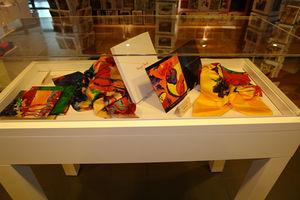
Le Musée des beaux-arts de Montréal, fondé en 1860, est un musée de réputation internationale basé à Montréal et consacré à la promotion de l'art canadien et international. Sa collection encyclopédique compte plus de 43 000 œuvres. La collection des arts décoratifs contemporains est l'une des plus remarquables d'Amérique du Nord. Le musée est constitué de cinq bâtiments : les pavillons Jean-Noël Desmarais d'art moderne et contemporain et expositions temporaires, Michal et Renata Hornstein de cultures du monde, Liliane et David M. Stewart d'arts décoratifs et de design, Claire et Marc Bourgie d'art québécois et canadien, l'église Erskine and American et le Pavillon pour la Paix Michal et Renata Hornstein d'art international. Le campus muséal est situé de part et d'autre de la rue Sherbrooke Ouest, au cœur du centre-ville de Montréal. La bibliothèque du musée dédiée à l'histoire de l'art est l'une des plus importantes du genre au Canada.